Ottoman–Habsburg wars

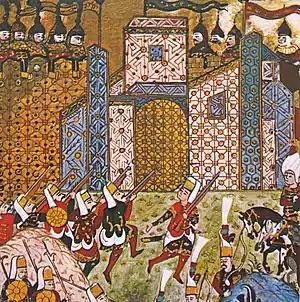
Siege of Rhodes in 1522

In 1552 two Ottoman armies crossed the border into the Hungarian kingdom. One of them – led by Hadim Ali Pasha – started a campaign against the western and central part of the country while the second army – led by Kara Ahmed Pasha – attacked the fortresses in the Banat region. Ottoman troops conquered nine-tenths of the castles in the Hont and Nógrád counties. The Habsburg army under made a belated attempt to stop the Ottoman troops at Plášťovce (then ), but was completely defeated in a two-day battle of Palást, and 4,000 German and Italian prisoners were deported to Constantinople. The two armies united under Szolnok, then besieged and conquered the Szolnok Castle, and turned against the gate of Upper Hungary, Eger. At the end of the July there was an enormous gap in the Hungarian border castle system.